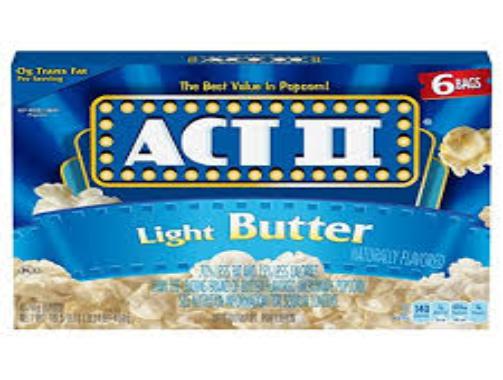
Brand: Act II
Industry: Food